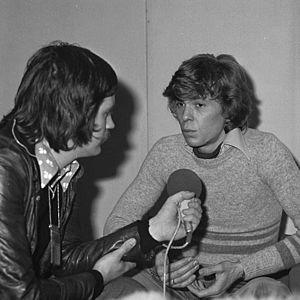
Le Luxembourg a participé au Concours Eurovision de la chanson 1976 à La Haye, aux Pays-Bas. C'est la 20ᵉ participation luxembourgeoise au Concours Eurovision de la chanson.